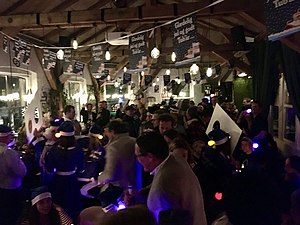
J-dag / Ølentusiasternes J-dag
J-dag 2019.
J-dag er den dag, hvor årets julebryg lanceres; 'J' for jul eller julebryg. Tilsvarende findes en P-dag for påskebryg.